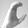
ASL letter: C